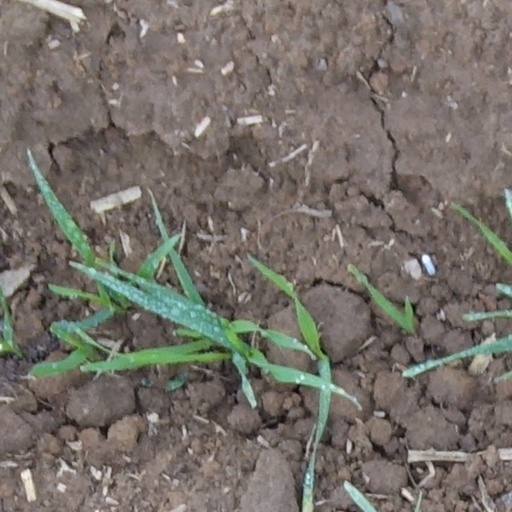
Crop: wheat